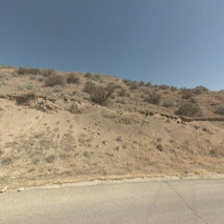
Label: streetView